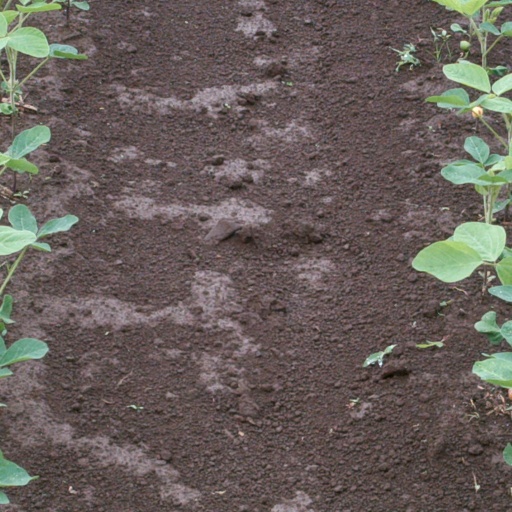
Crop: soybean